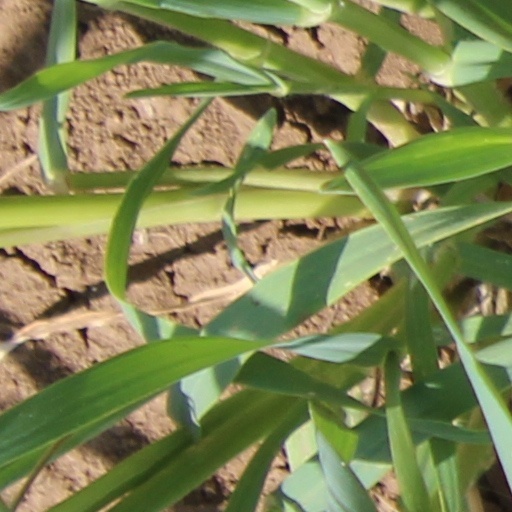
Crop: wheat